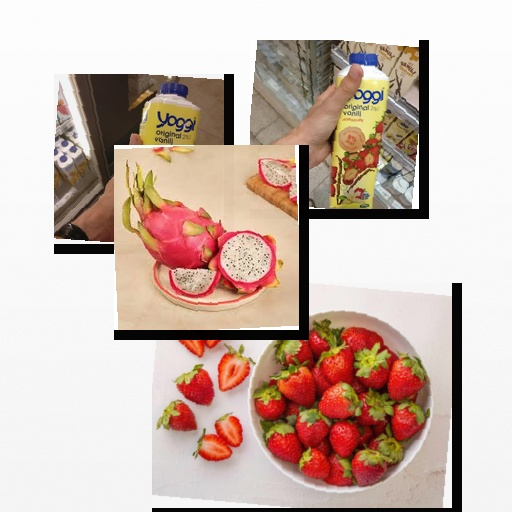
Food items: strawberry, dragon_fruit, strawberry_yogurt, strawberry_yoghurt